Iván Kamarás

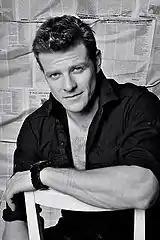

Aside from his role as Agent Steel in "Hellboy II: The Golden Army", Kamarás has had an extensive career in Hungarian cinema. Notable roles have included the hit bedroom farce "Out of Order" (1997), in which he played a jealous boxer in pursuit of his errant girlfriend and her politician lover, the thriller "Európa expressz" (1999), in which he played Jimmy, a man who becomes caught up in events when the train he is in is hijacked by a Russian mafia boss, and more recently the cult comedy "GlassTiger 3" (2010), in which he played Ferenc Csopkai, a rich lawyer who pursues the bumbling heroes after they steal his car and with it a huge sum in cash. In 2013 Kamarás starred in the film "".